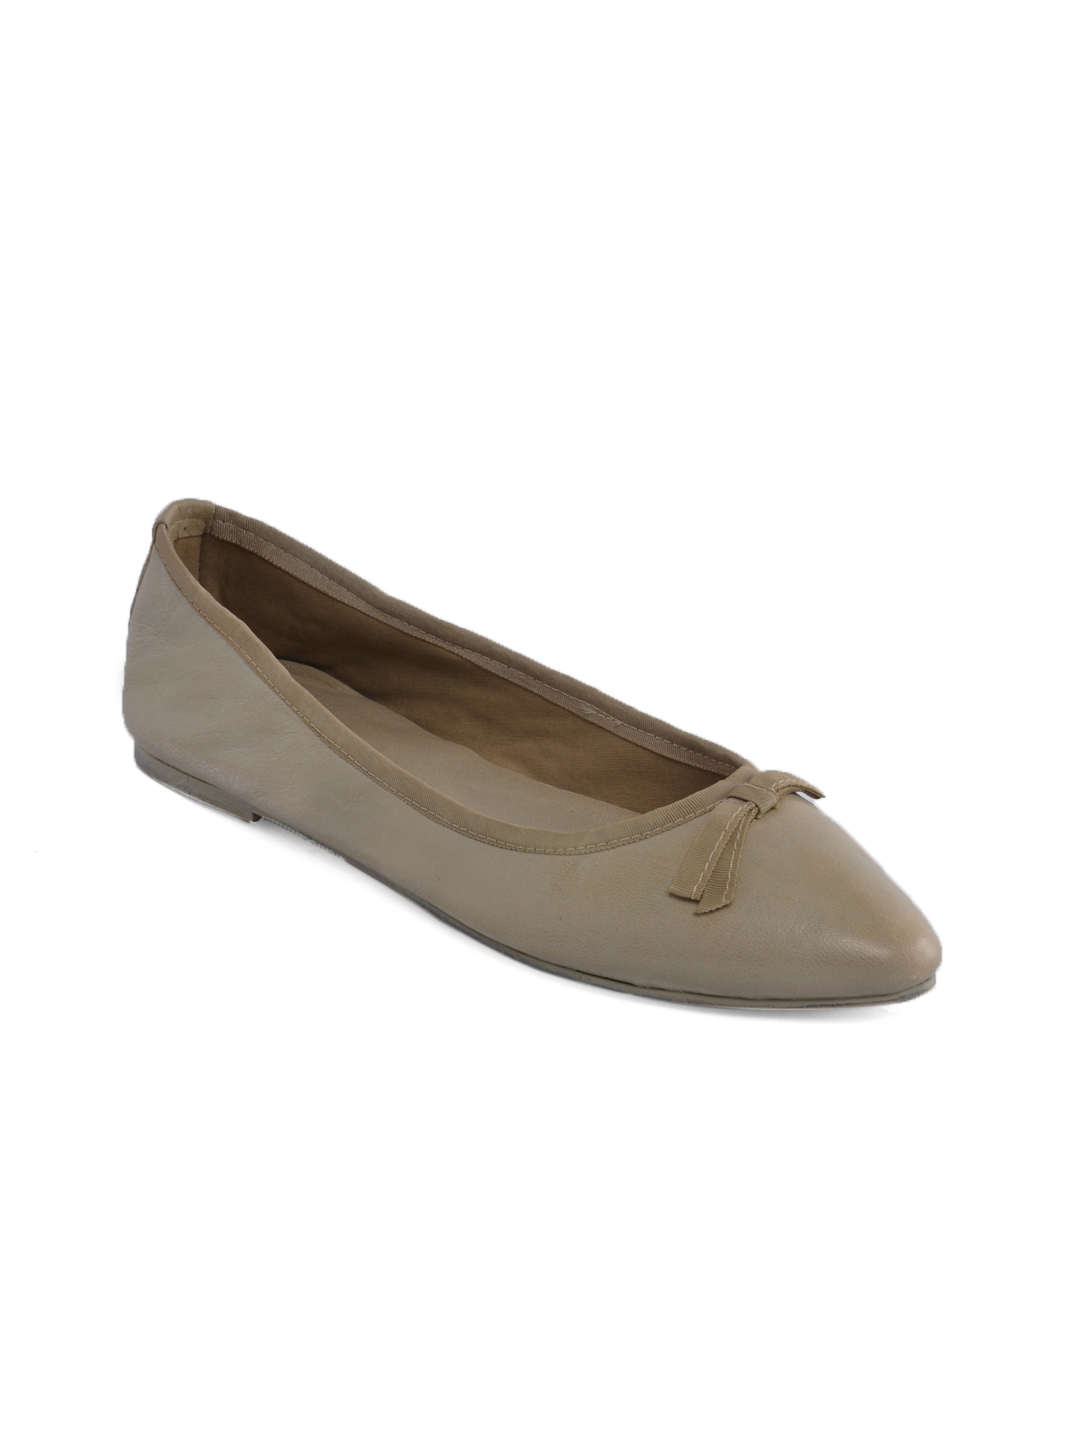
United Colors of Benetton Women Beige Ballerinas
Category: Footwear / Shoes / Flats
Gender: Women
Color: Beige
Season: Fall 2011
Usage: Casual